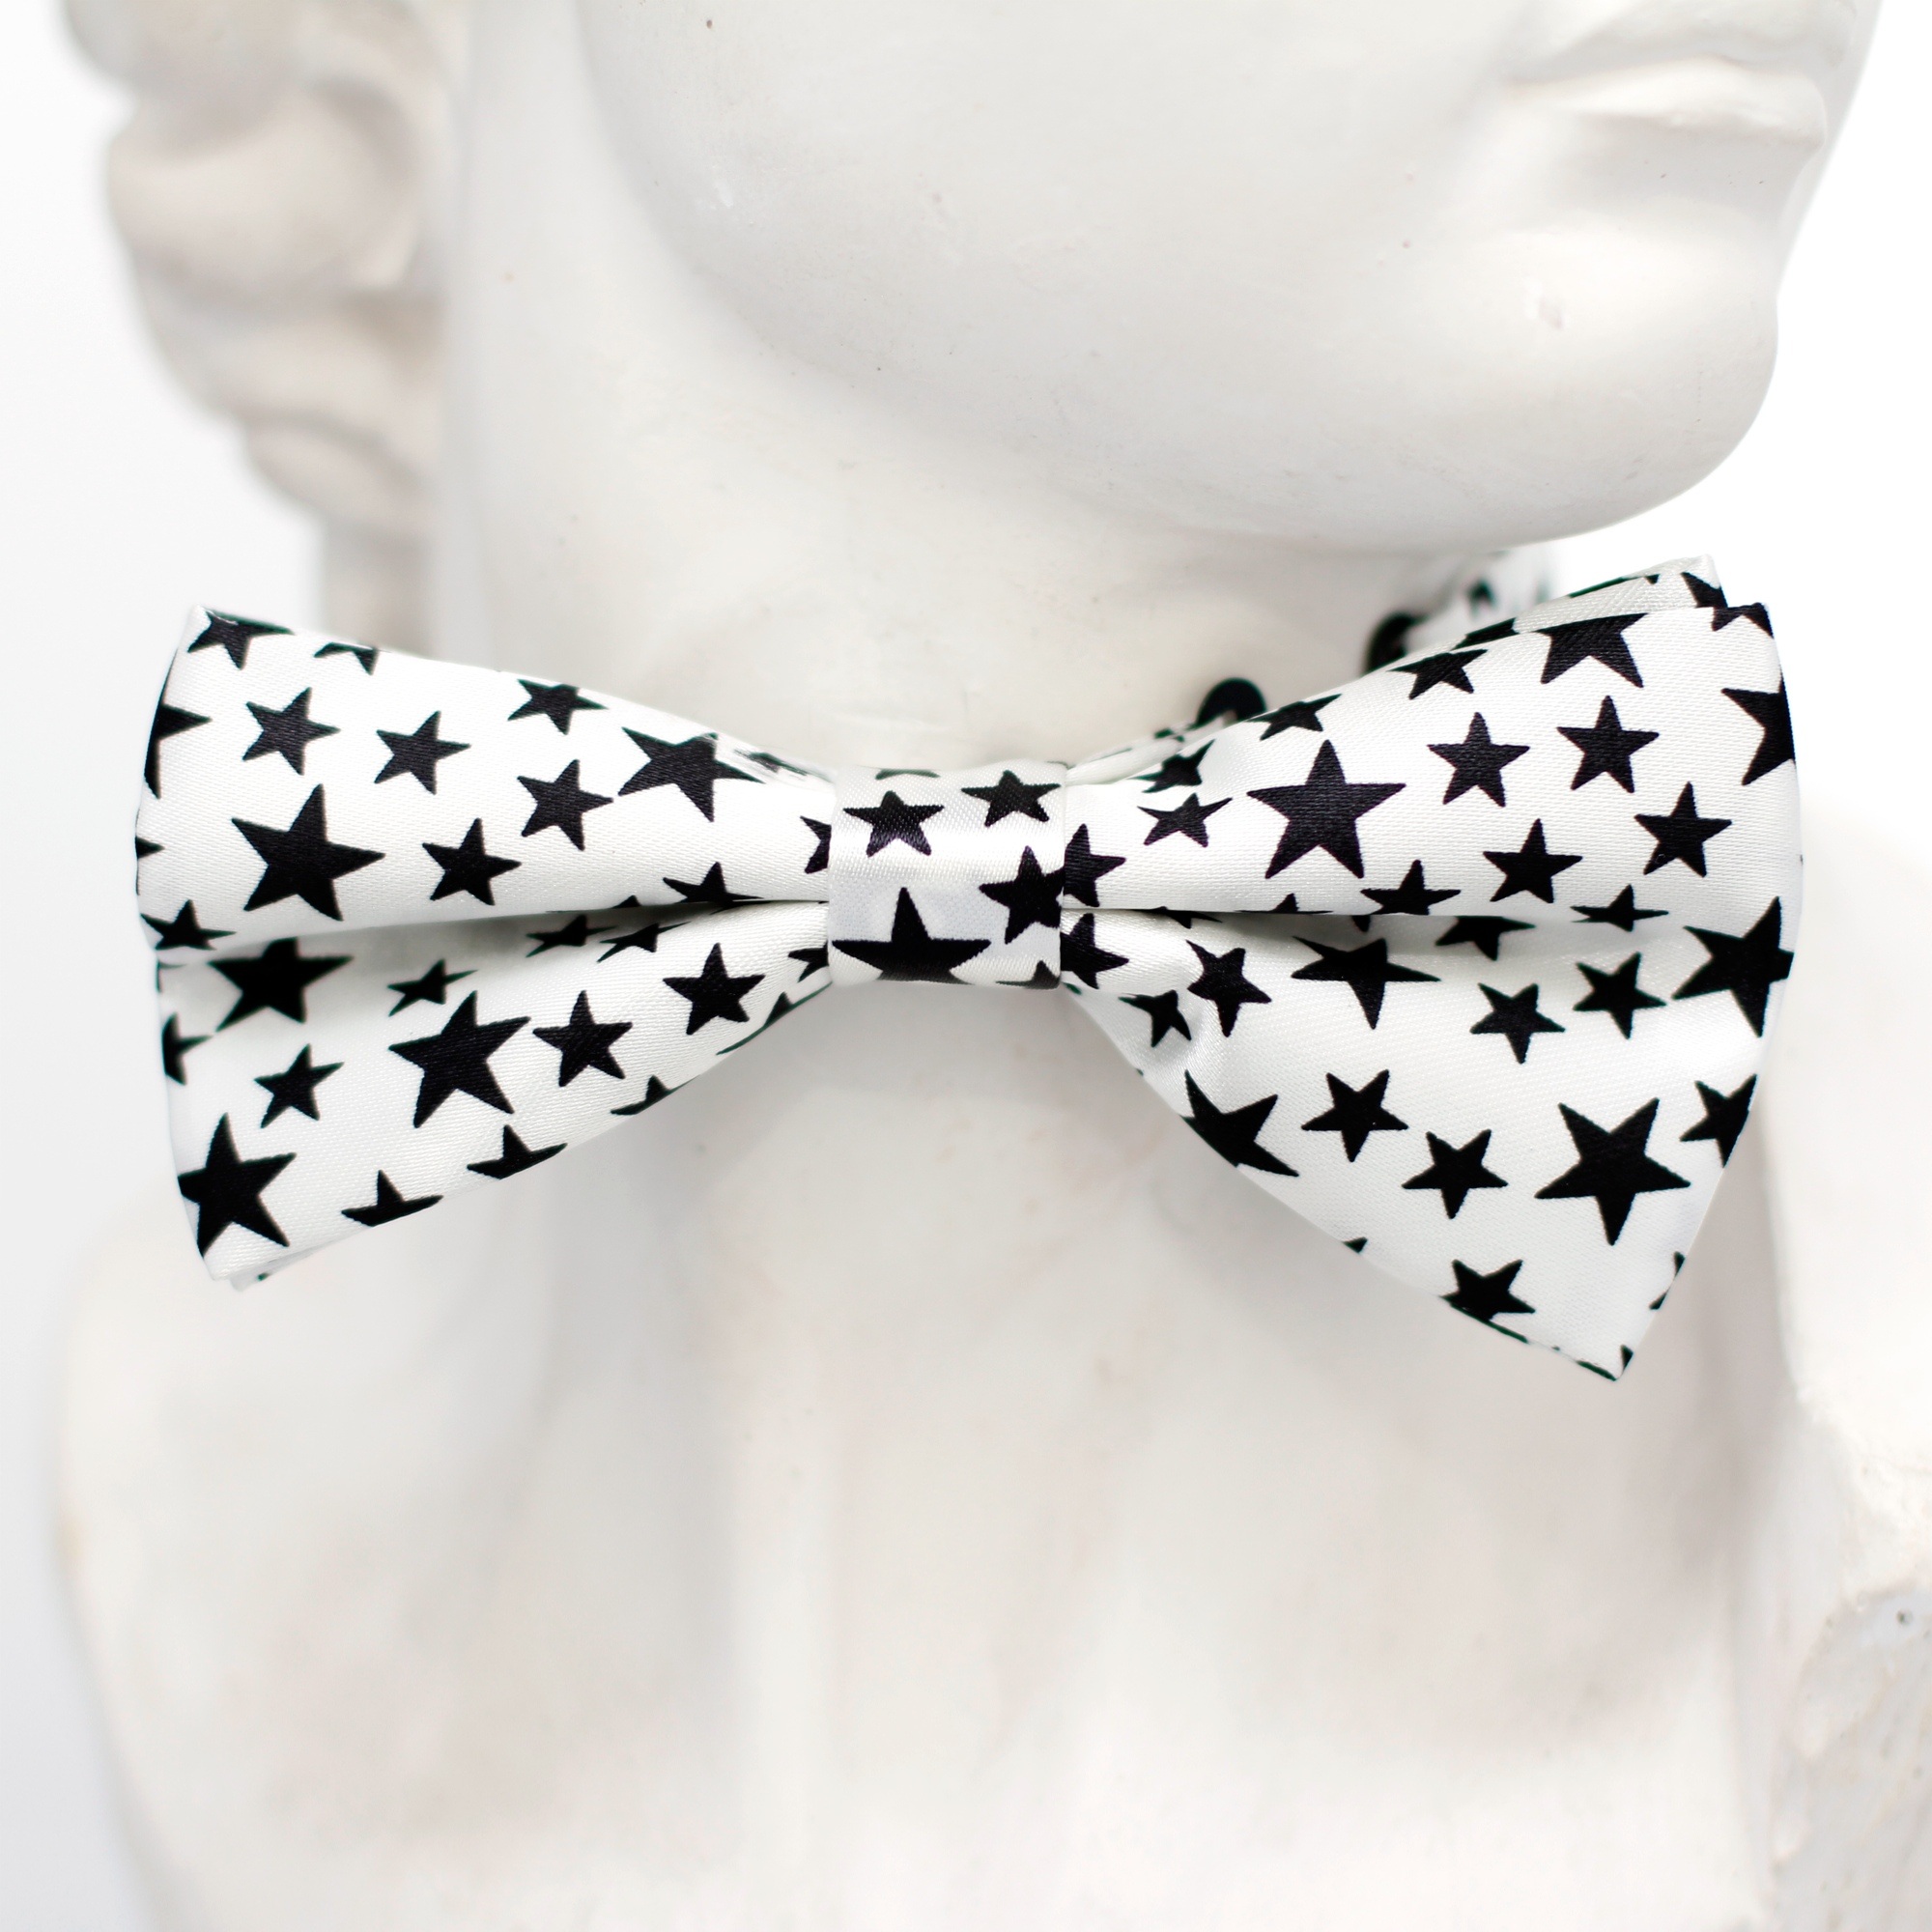
man, suit, white, antique, star, fly, profile, pattern, tie, fashion, clothing, black, textile, design, neck, dolls, loop, display dummy, fashionable, necktie, fashion accessory